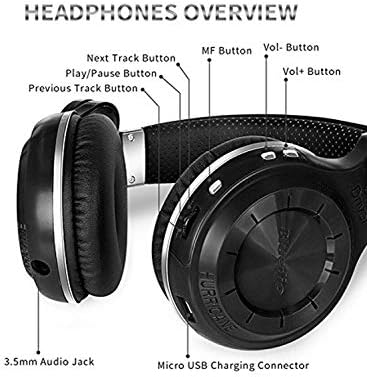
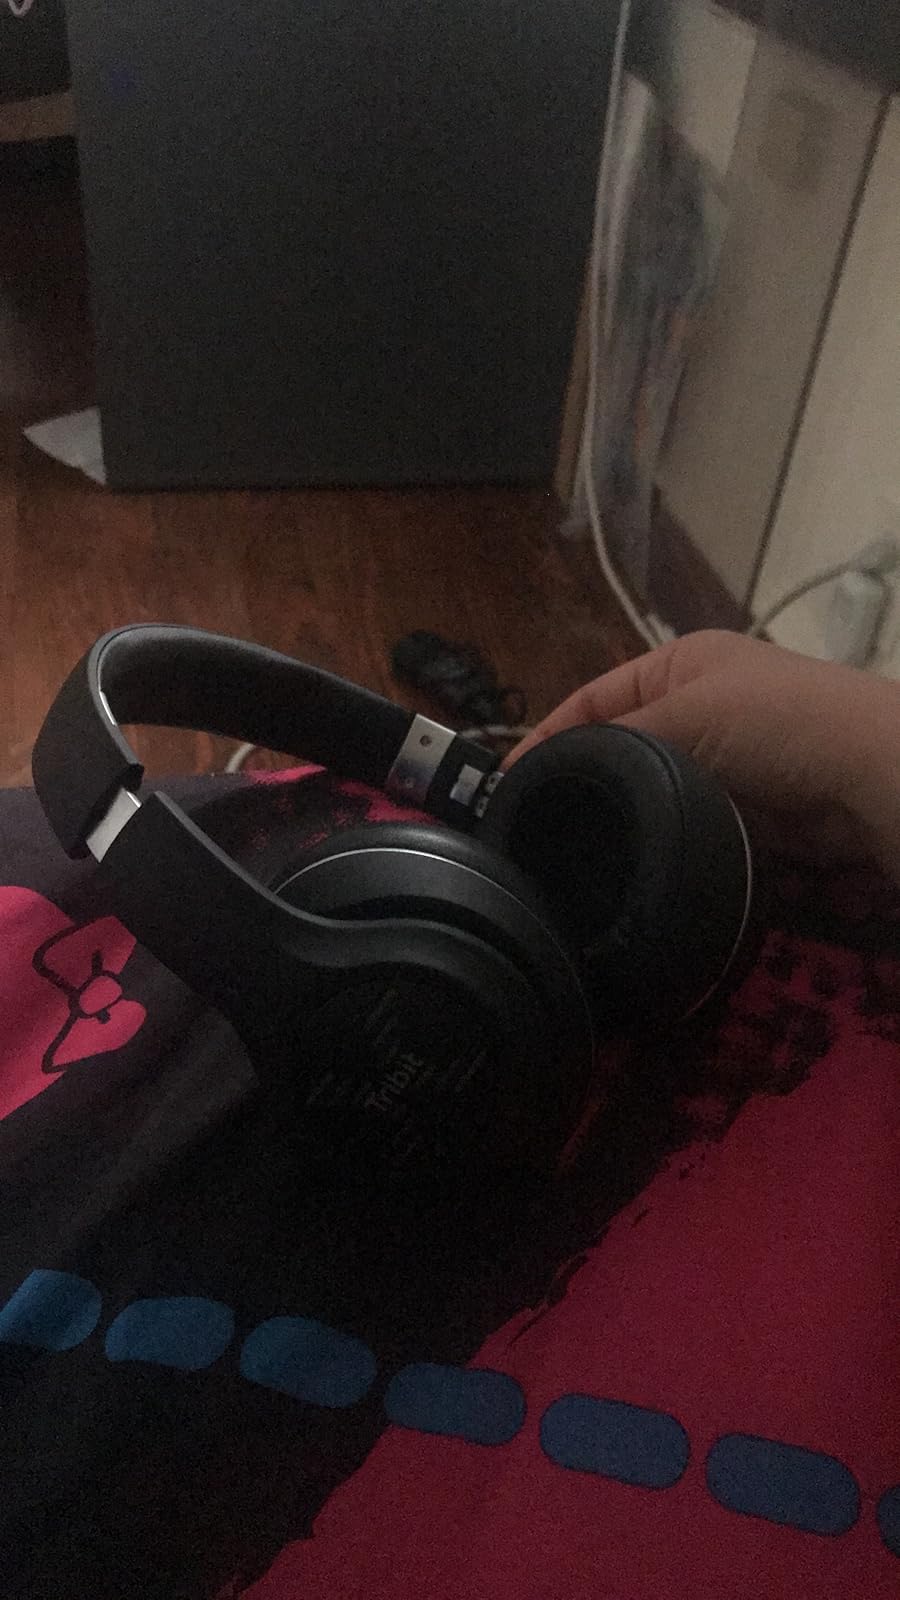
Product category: headphones
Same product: no